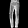
Label: Trouser